Socialism in Sri Lanka

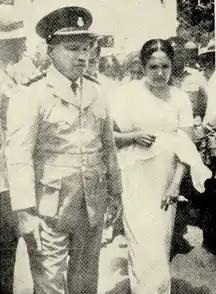
Bandaranaike and her military escort, pictured in 1961

Janatha Vimukthi Peramuna is a communist and Marxist–Leninist party and political movement in Sri Lanka. The movement was involved in two armed uprisings in Sri Lanka; however they entered into the democratic process in 1994.